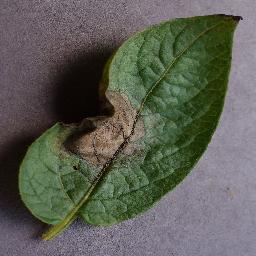
Label: Potato___Late_blight